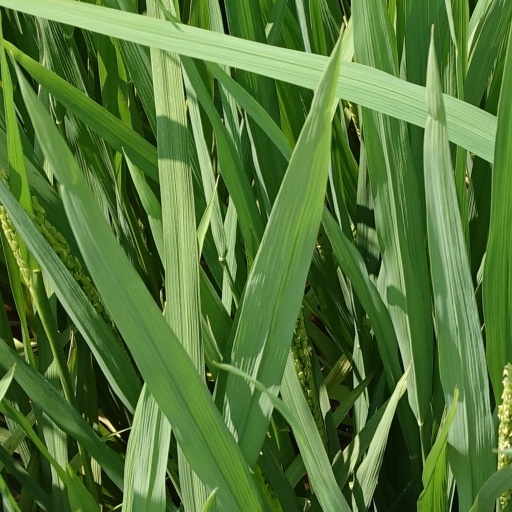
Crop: rice